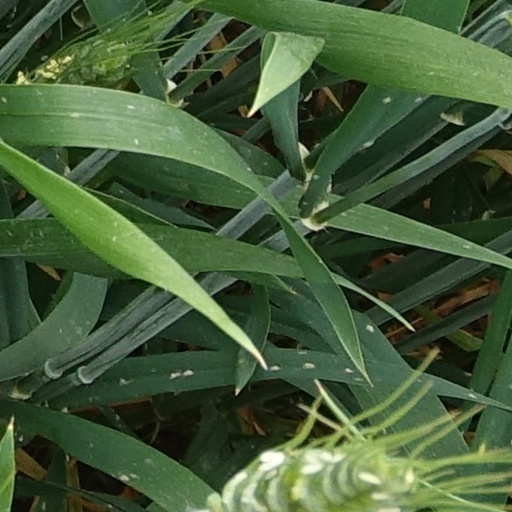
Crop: wheat